Holden Commodore (ZB)

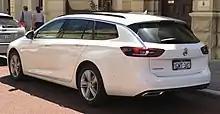
Commodore LT Sportwagon

The LT was the new entry level Commodore, replacing the previous generation's Evoke model, which was also $3,935 cheaper than the predecessor's drive away price. It was front wheel drive 2.0L turbocharged four-cylinder engine with a nine speed automatic, or an optional 2.0L diesel, with an eight speed automatic.